Where Love Is, God Is

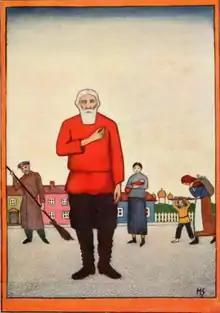
"Tolstoi for the Young", translated by Mrs. R. S. Townsend (1916)

"Where Love Is, God Is" (sometimes also translated as "Where Love Is, There God Is Also" or "Martin the Cobbler") is a short story by Russian author Leo Tolstoy. The title references the Catholic hymn Ubi Caritas. One English translation of this short story as translated by Nathan Haskell Dole uses the alternate title translation of "Where Love Is, There God Is Also". It was published in the United States under Crowell Company's "Worth While Booklet" Series. It was written in 1885.